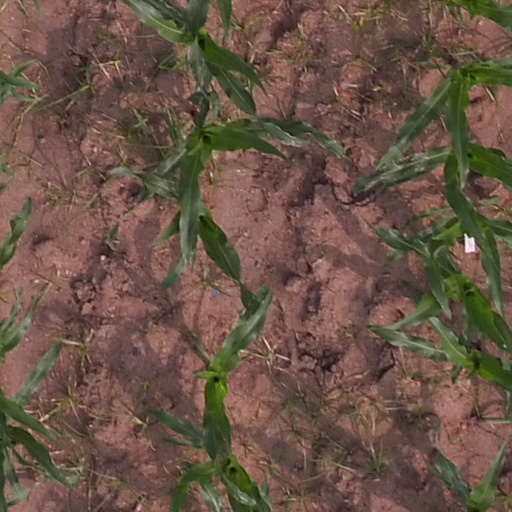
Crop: maize; corn